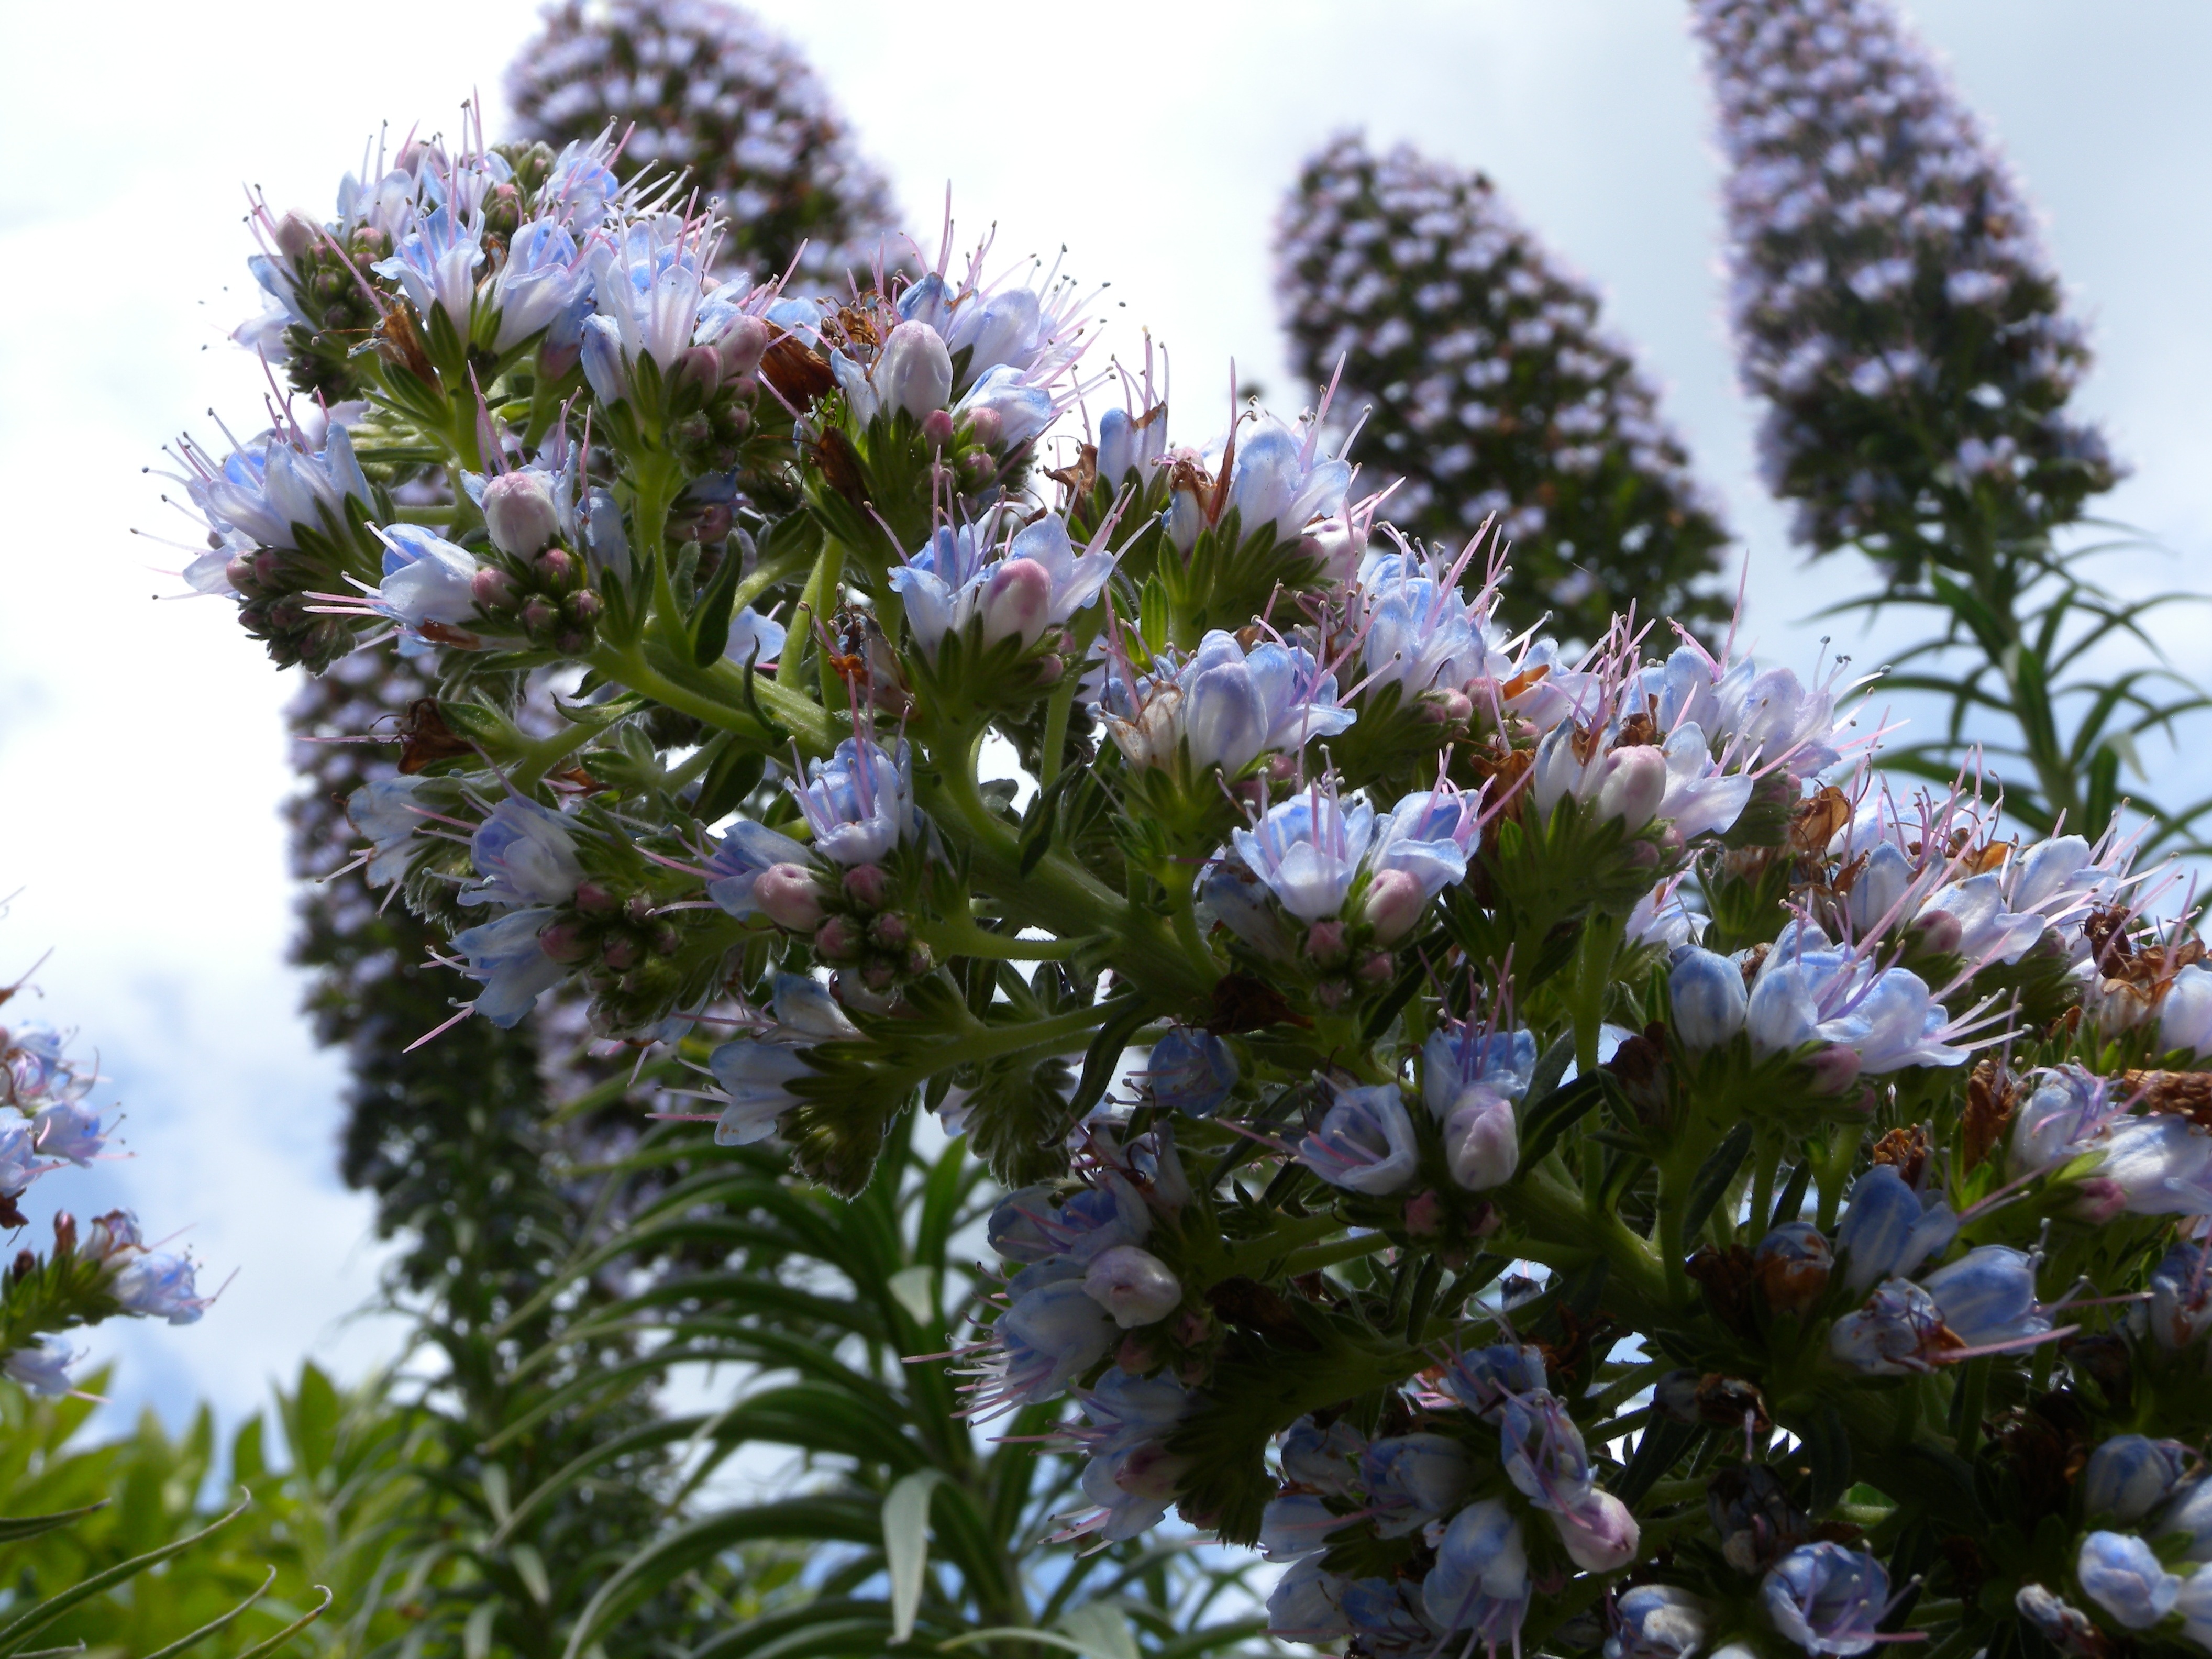
plant, flower, spring, herb, flora, flowers, rosemary, exotic flower, subshrub